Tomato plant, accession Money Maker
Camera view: vertical (180 deg); turntable rotation: 120 degrees
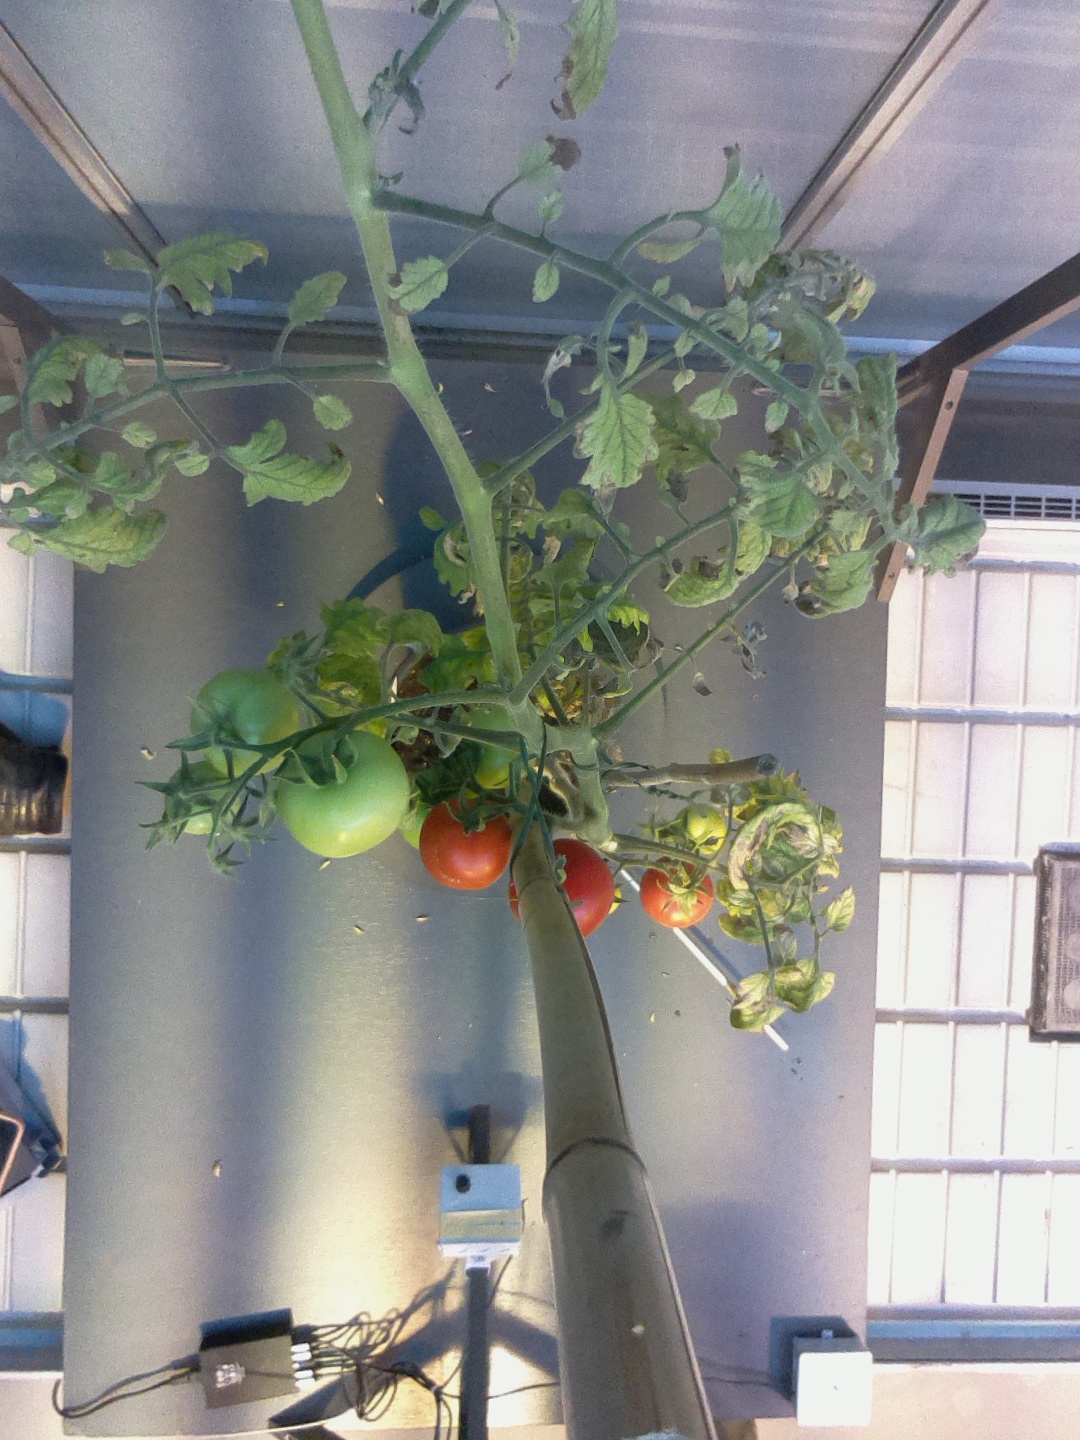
BBCH growth stage 83: 30%-40% of fruits show typical fully ripe color